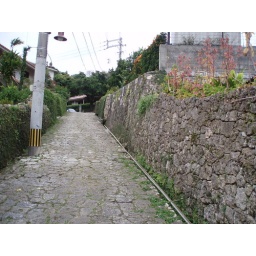
Old stone road, these still exist and people in Okinawa still use this kind of road...no car allowed though.